Albert Dieudonné

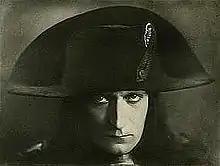
Albert Dieudonné as Napoleon

Albert Dieudonné (26 November 1889 – 19 March 1976) was a French actor, screenwriter, film director and novelist.